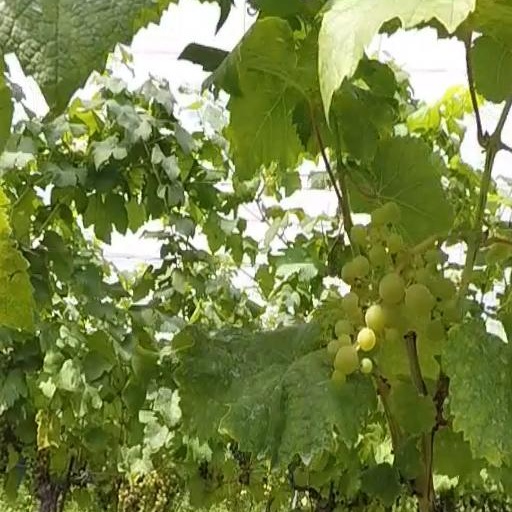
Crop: grape